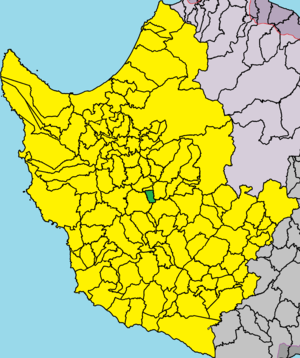
Psáthi est un village de Chypre de plus de 110 habitants.